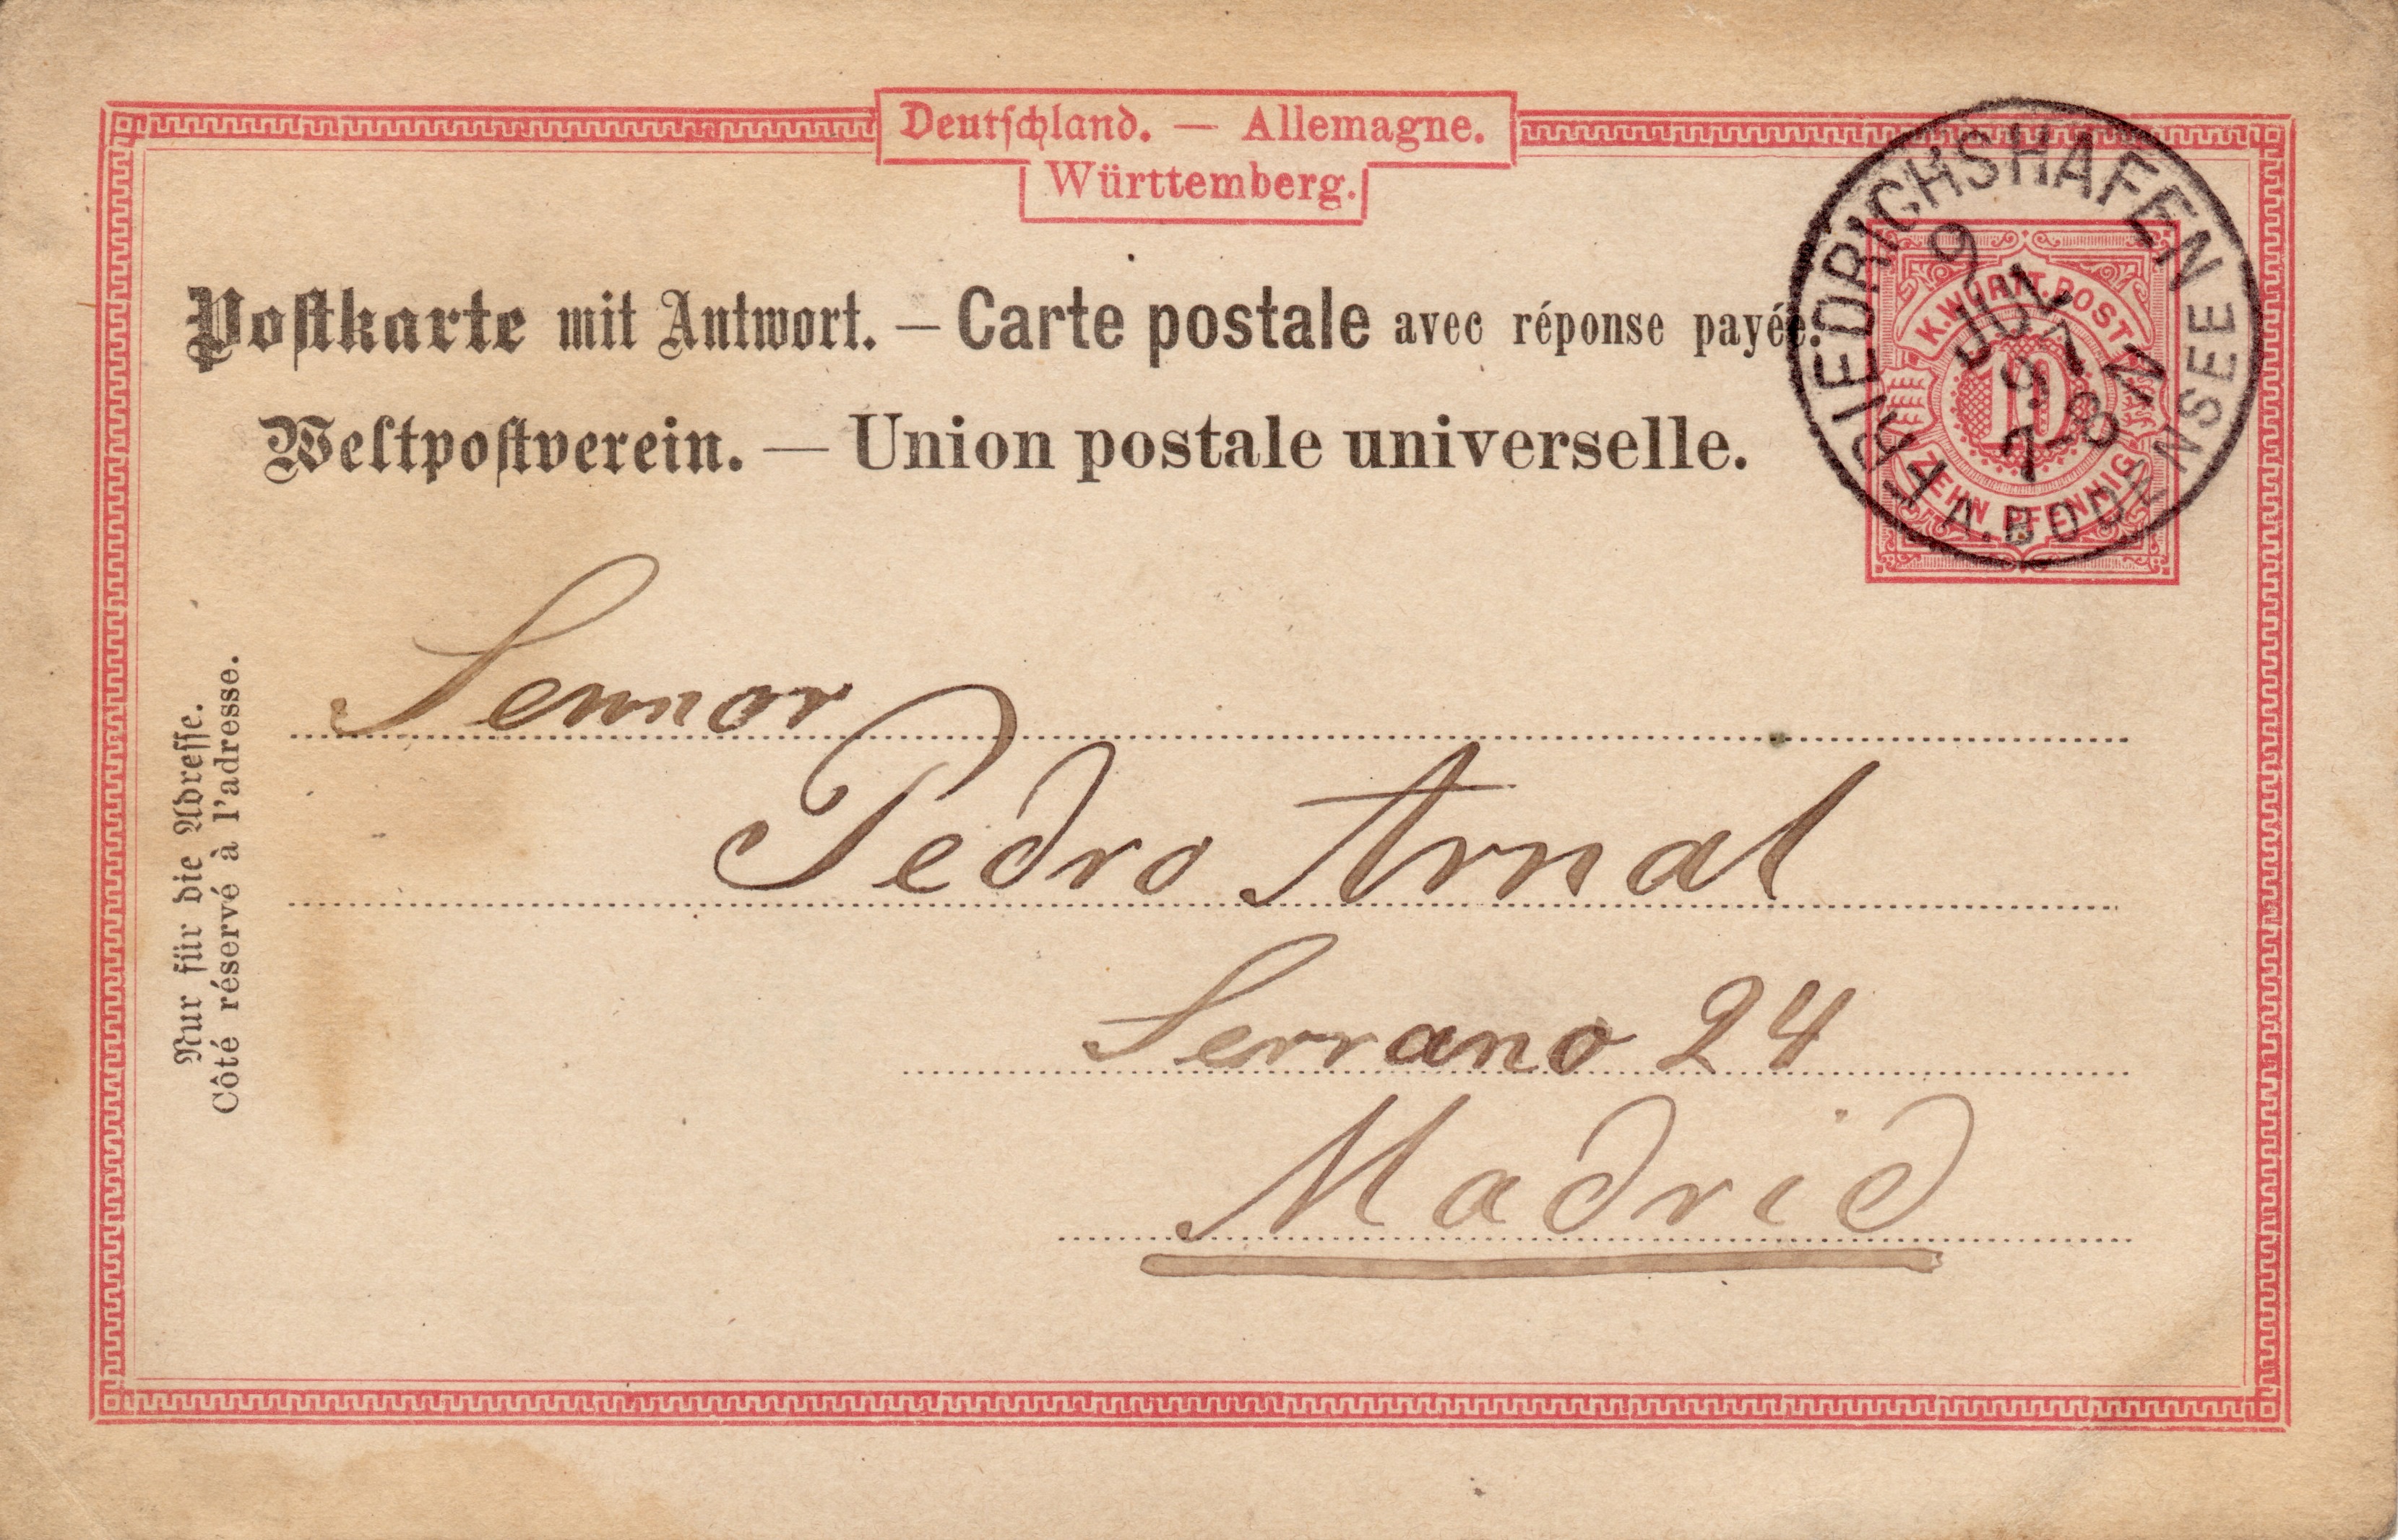
read, post, vintage, antique, retro, old, collection, stamp, memory, nostalgia, paper, font, text, handwriting, postcard, germany, 1897, document, past, leave, collector, lake constance, friedrichshafen, old time, old paper, w rttemberg, old script